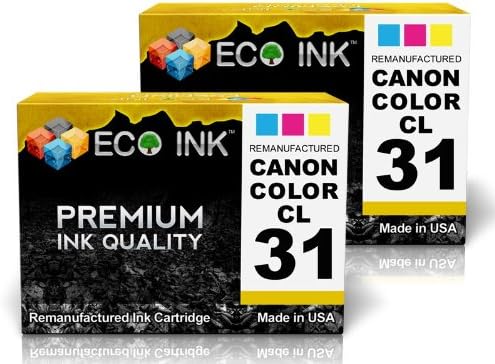
ECO INK © Compatible/Remanufactured for Canon CL31 (2 Color) CL-31 CL 31 for Canon MP140, MP190, MP210, MP470, iP1800, iP2600, MX300, MX310
Category: Office Products
Important note: Canon printer Will read the compatible / remanufactured cartridges as empty or near to empty, when they are full of ink, All what you need to do when this warning show is to click on Continue and the printer will start printer normal. For Canon MP140, MP190, MP210, MP470, iP1800, iP2600, MX300, MX310 Inklandstore will include with each order the full instruction, for how to disable the ink level warring. Inklandstore is the exclusive reseller of ECO INK Products brand of high quality printing supplies on Amazon....
Features: For Canon MP140, MP190, MP210, MP470 | For Canon iP1800, iP2600 | For Canon MX300, MX310 | 2 Pack Color High Yield